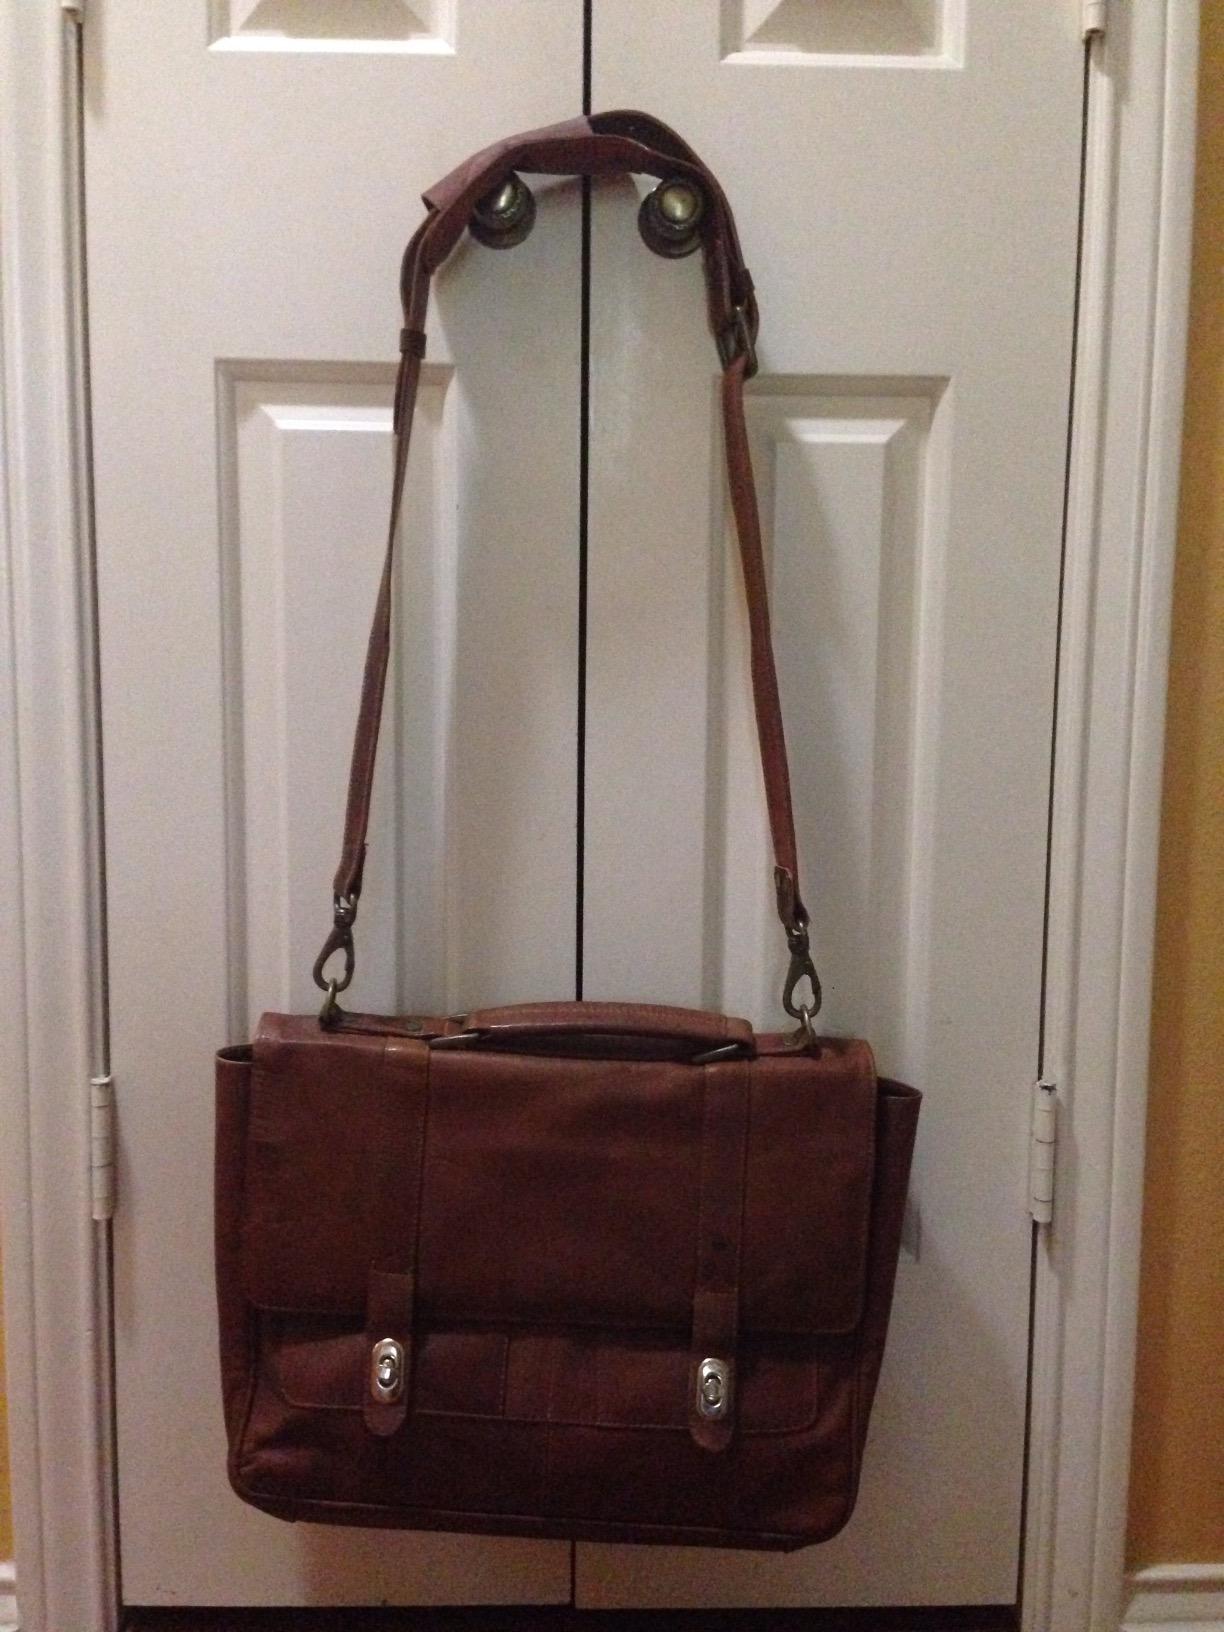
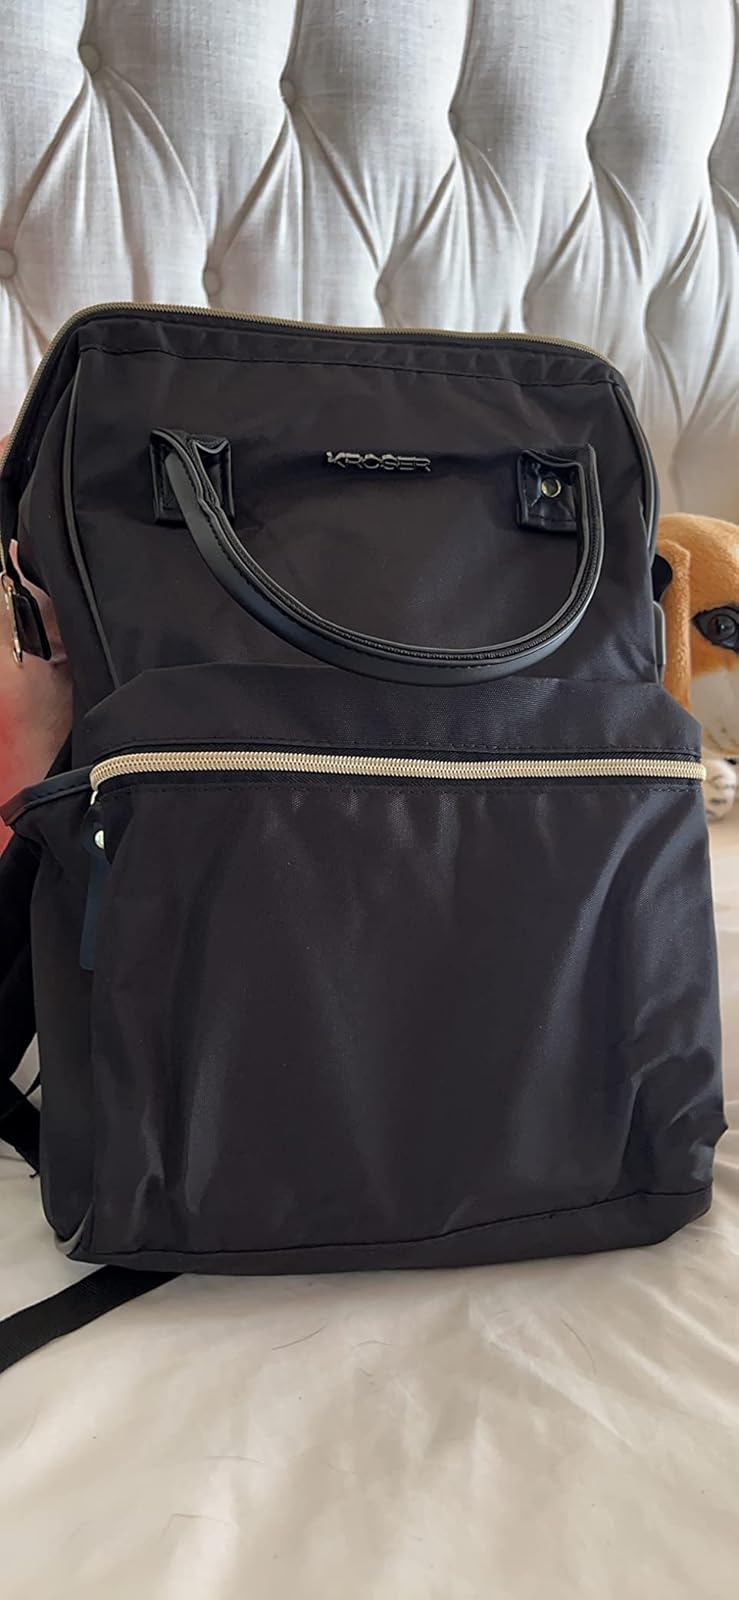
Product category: bag
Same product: no